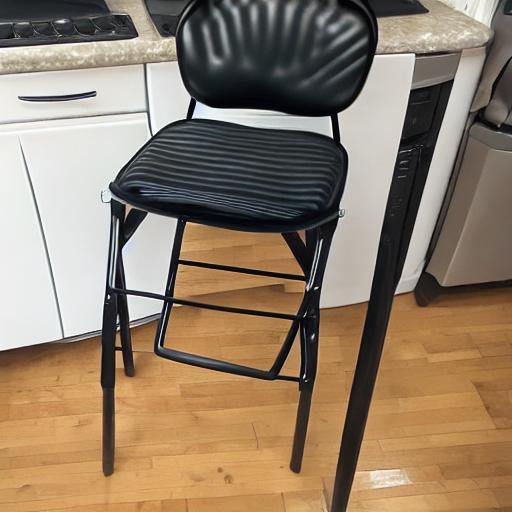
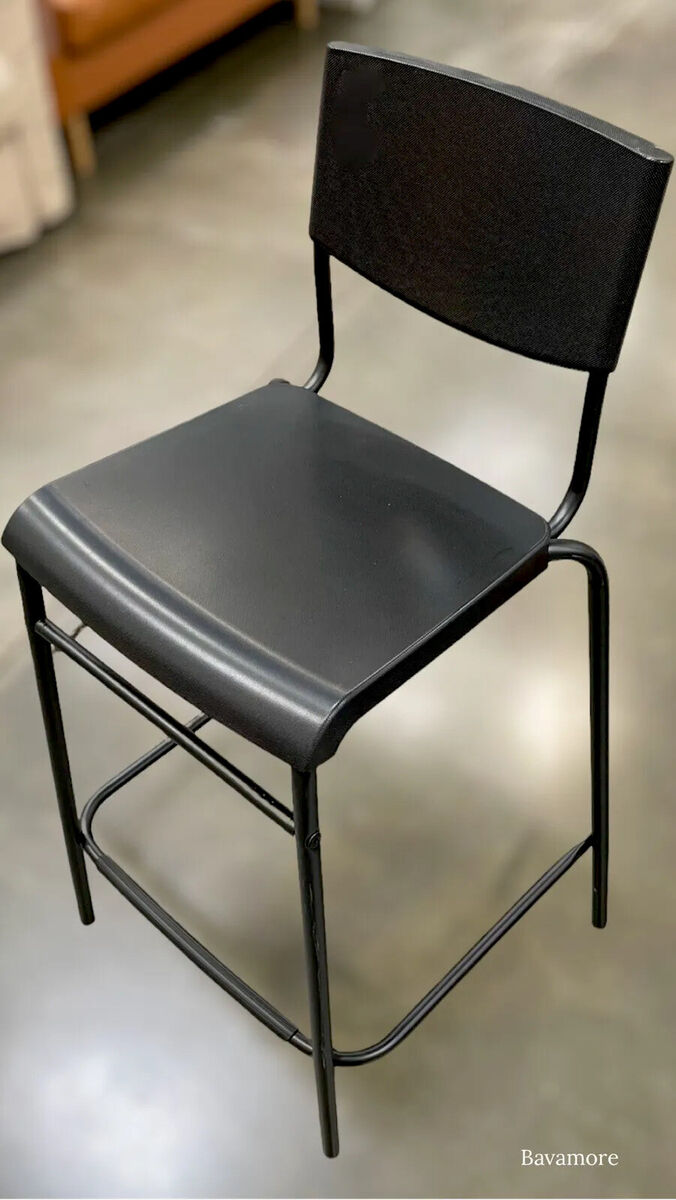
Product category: stool
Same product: no